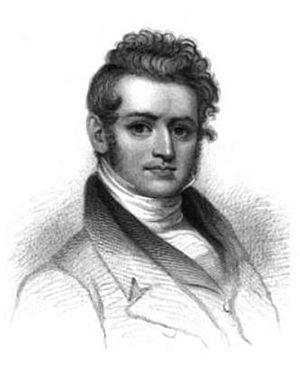
Joseph Rodman Drake, né à New York le 7 août 1795 et mort le 21 septembre 1820, est un poète américain. Ses poèmes les plus connus sont The Culprit Fay et The American Flag, dont Antonin Dvořák a tiré une cantate en 1892-93.